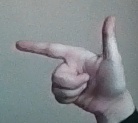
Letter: yaa